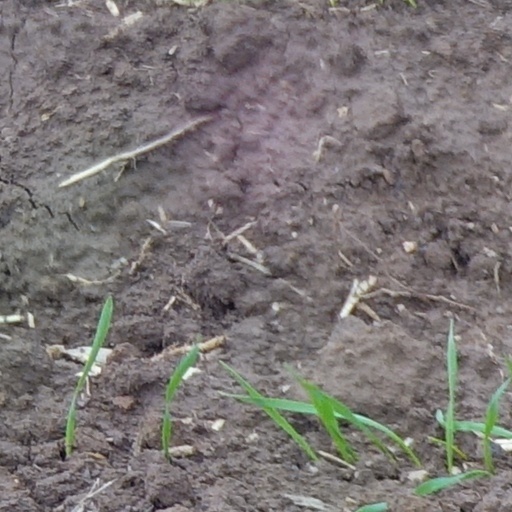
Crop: wheat